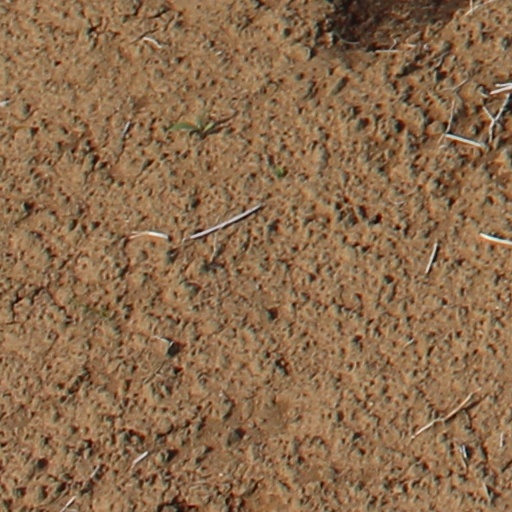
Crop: wheat